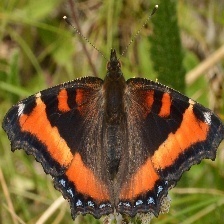
Species: MILBERTS TORTOISESHELL
Butterfly family (ImageNet category): admiral